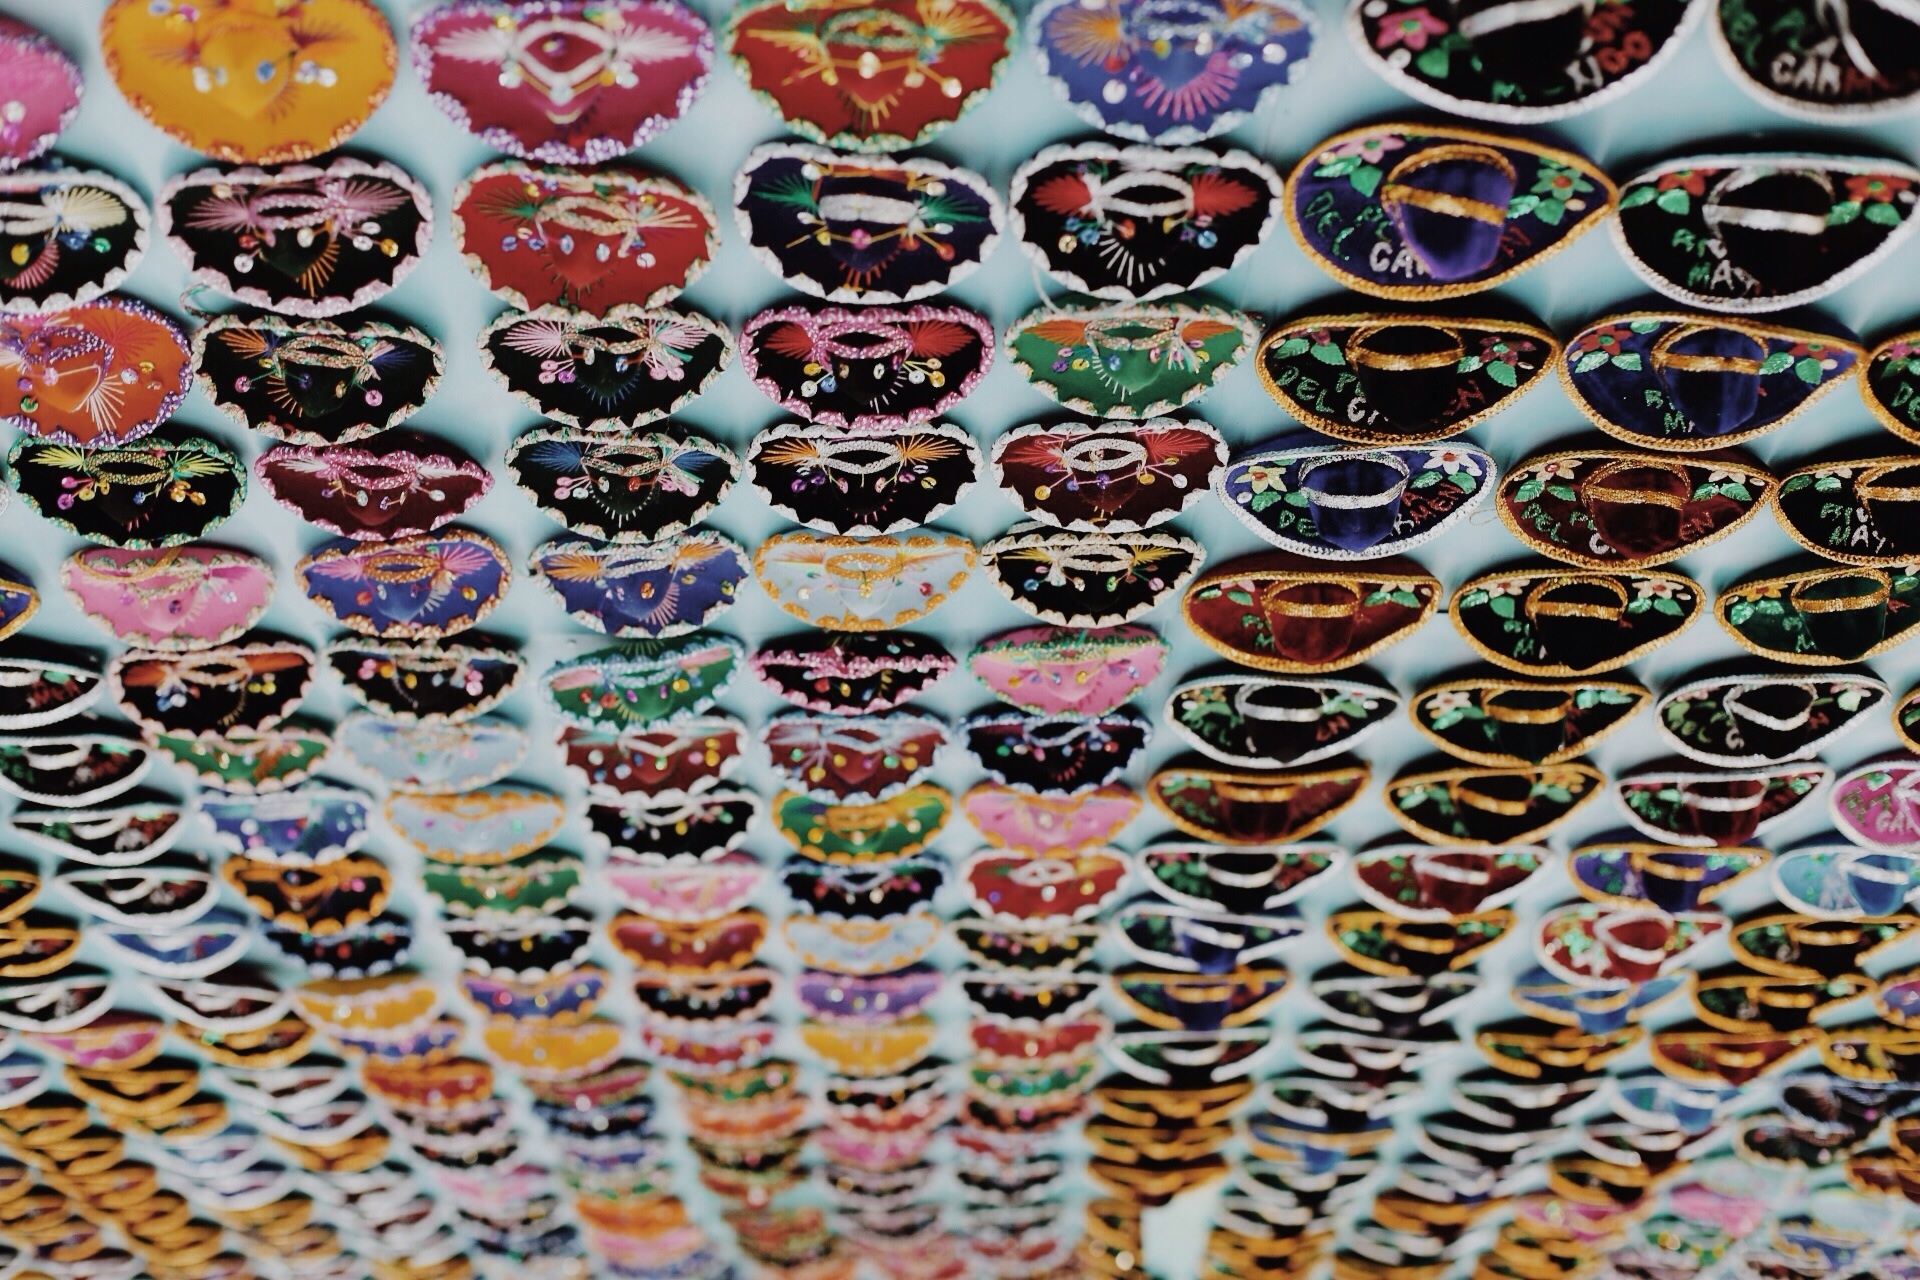
pattern, textile, art, design